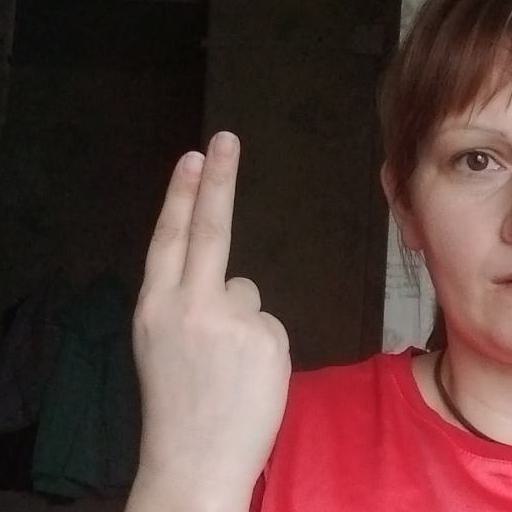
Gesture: two_up_inverted